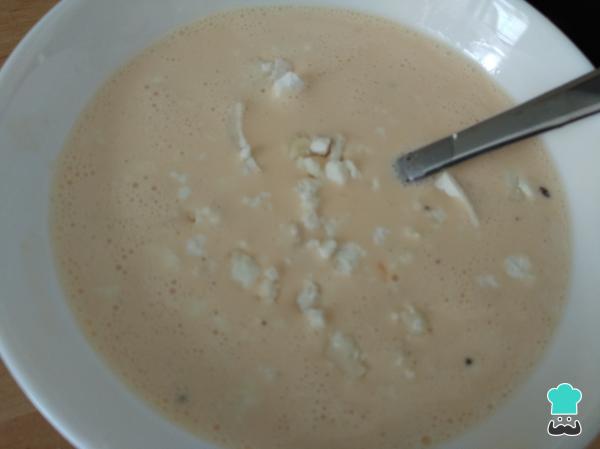
Para continuar con esta quiche para celíacos, batimos los huevos con la nata, añadimos un poco de sal, un poco de pimienta negra molida, una pizca de nuez moscada y el queso de cabra desmenuzado.